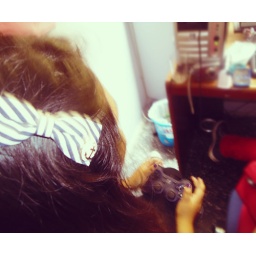
My best friend playing Guitar Hero in the house of Lau :) LYSM girls